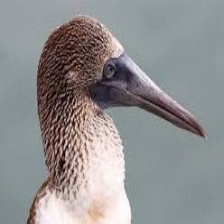
Species: ABBOTTS BOOBY
Scientific name: PAPASULA ABBOTTI